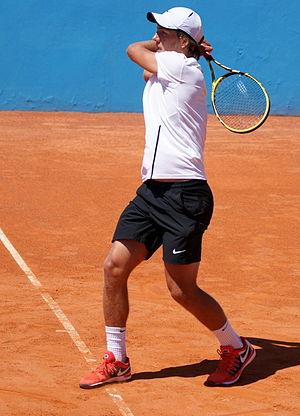
Lucas Pouille Nice Open ATP 2014